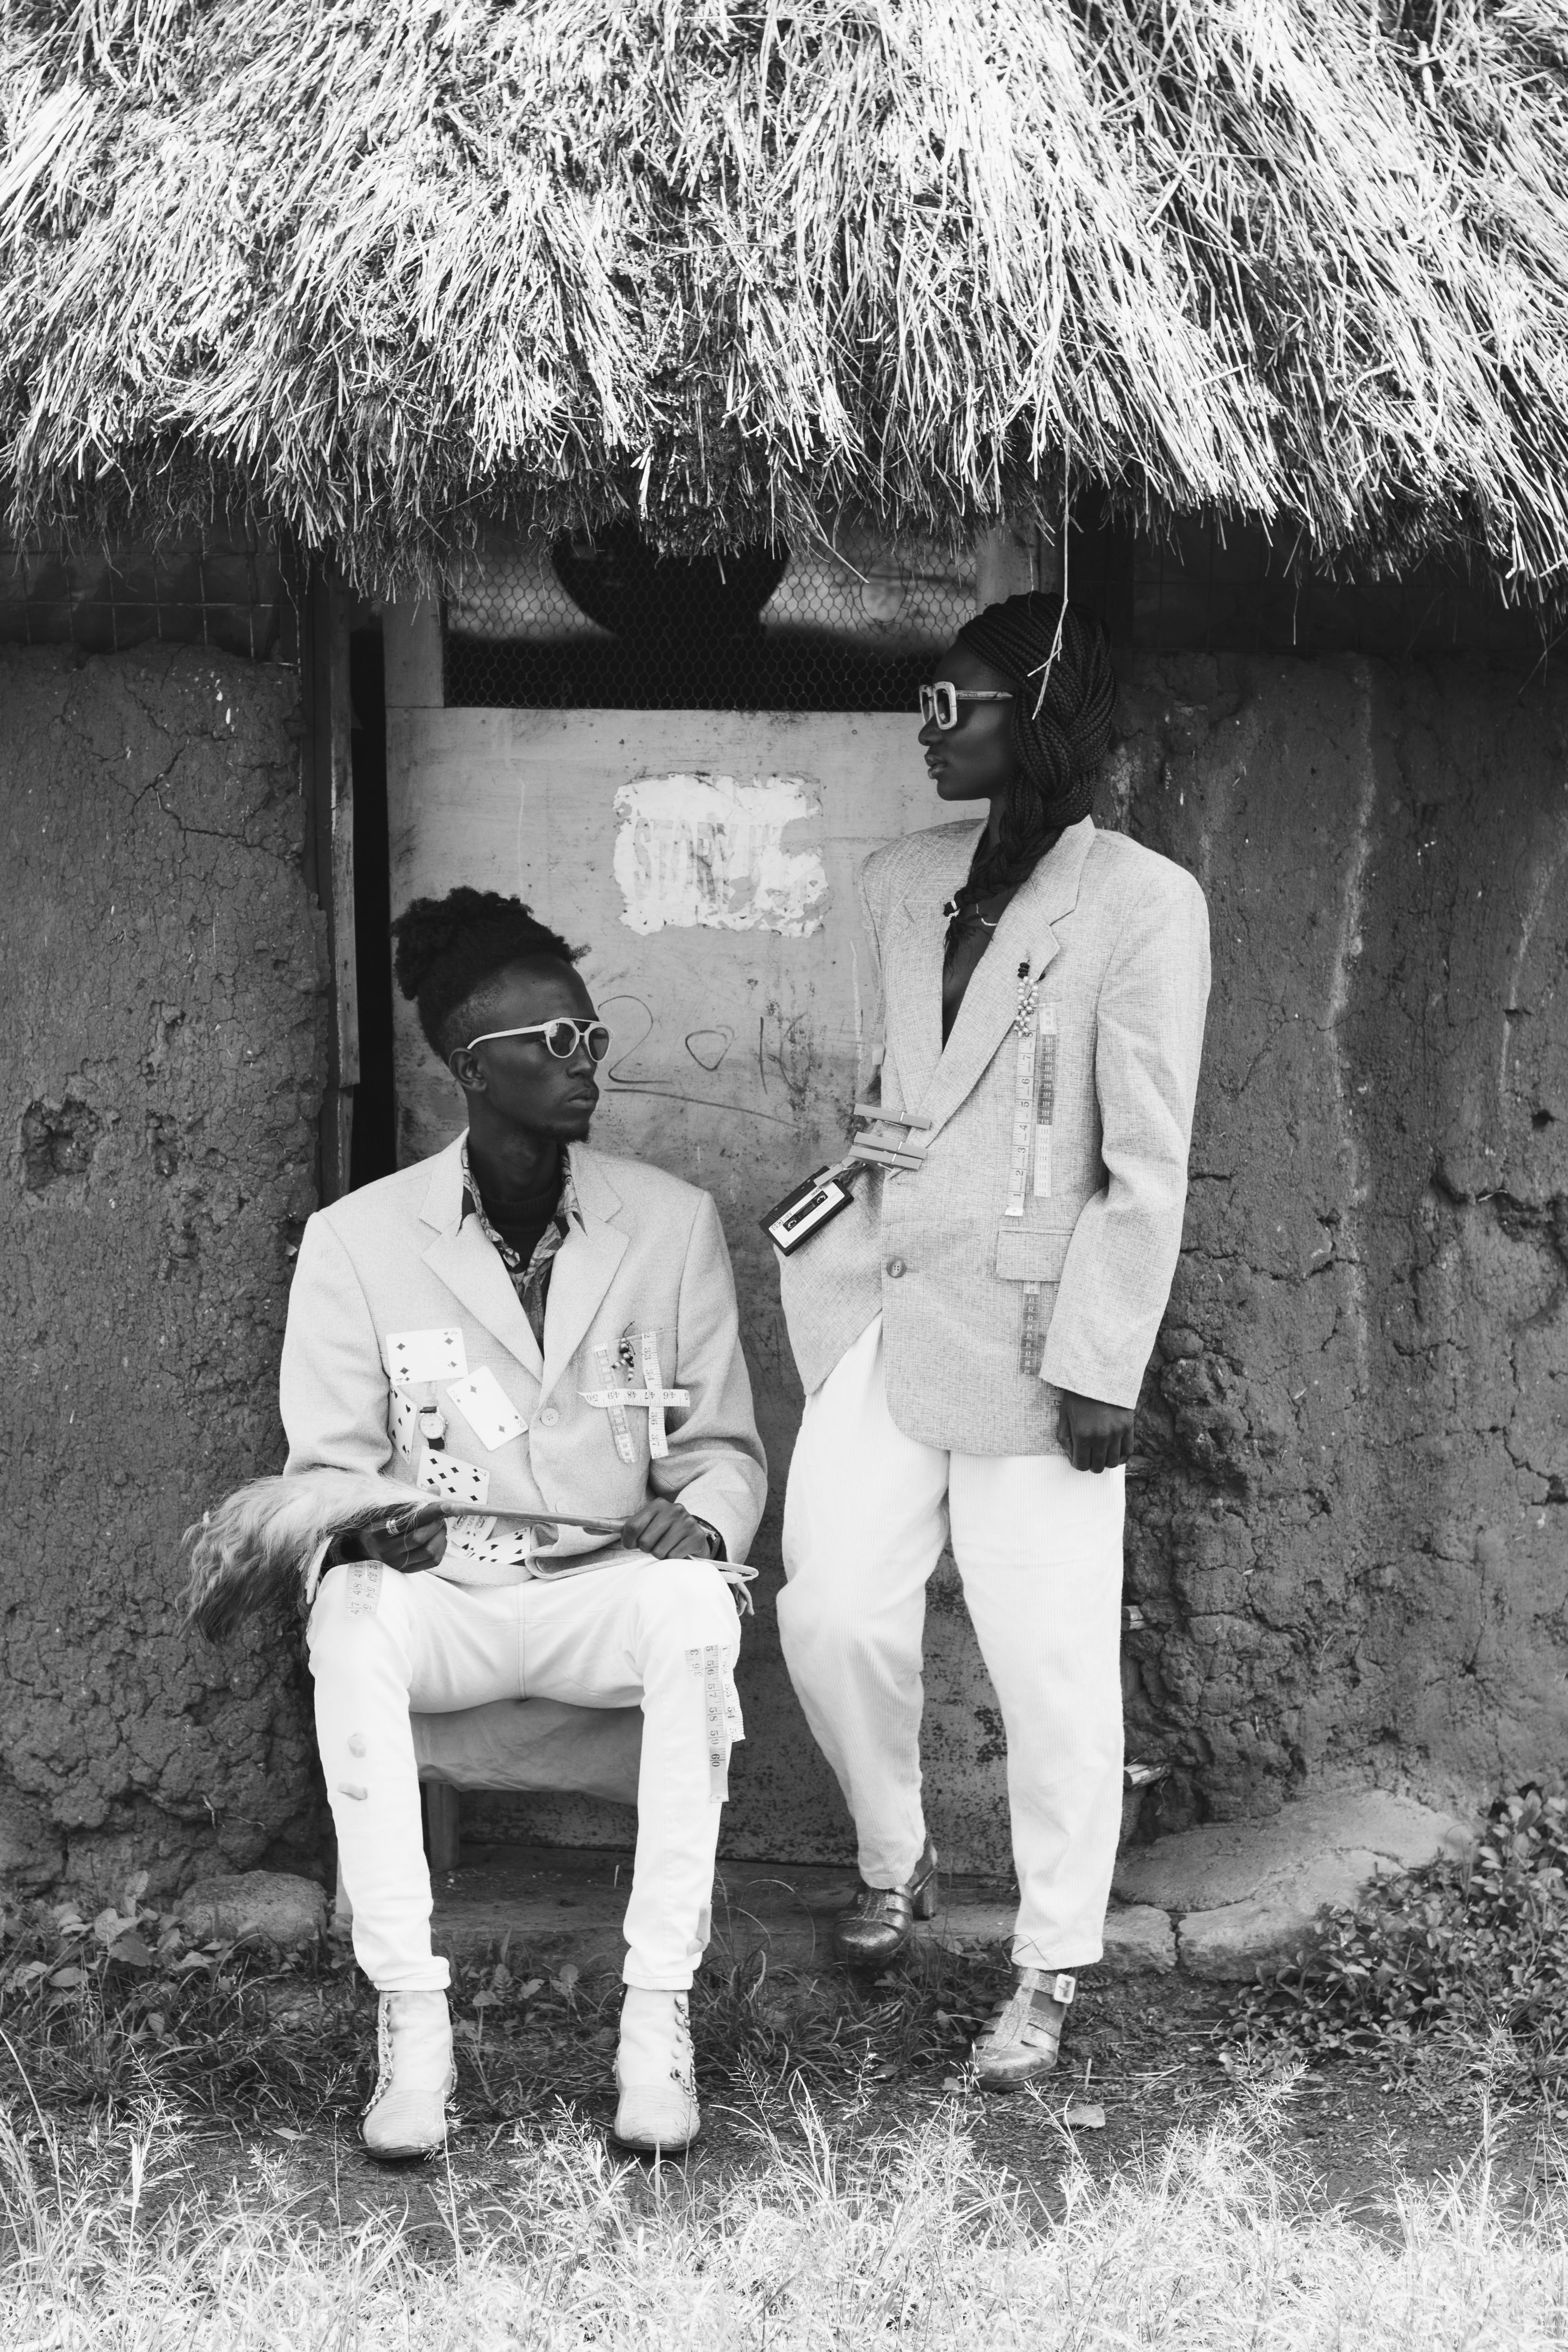
photograph, people, black and white, snapshot, monochrome photography, monochrome, photography, adaptation, family, vintage clothing, sitting